Eva Forest

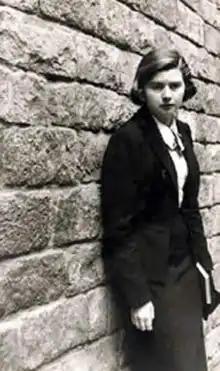
Forest in 1951

Genoveva Forest Tarrat was a Spanish far-left activist, writer and prisoner. Born into an anarchist family in Barcelona, she studied medicine in Madrid. During the 1970s, she supported the Basque terrorist organization ETA in their resistance to the government of dictator Francisco Franco. From 1974 to 1977, she was imprisoned for complicity in the Cafetería Rolando bombing (1974), which killed 13 people in Madrid. After Spain's transition to democracy, she served a term as a senator from 1992 until 1993. The wife of the Spanish writer Alfonso Sastre, she died in May 2007.